Suez Canal

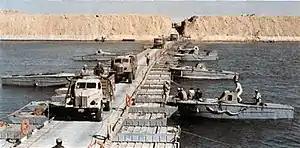
Egyptian vehicles crossing the Suez Canal on 7 October 1973, during the Yom Kippur War

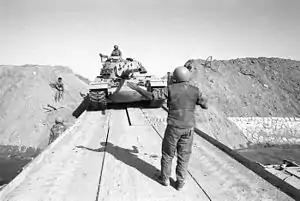
An Israeli M60/Magach tank crosses the Suez Canal, 1973

The canal had an immediate and dramatic effect on world trade. Combined with the American transcontinental railroad completed six months earlier, it allowed the world to be circled in record time. It played an important role in increasing European colonization of Africa. The construction of the canal was one of the reasons for the Panic of 1873 in Great Britain, because goods from the Far East had, until then, been carried in sailing vessels around the Cape of Good Hope and stored in British warehouses. An inability to pay his bank debts led Said Pasha's successor, Isma'il Pasha, in 1875 to sell his 44% share in the canal for £4,000,000 ($19.2 million), equivalent to £432 million to £456 million ($540 million to $570 million) in 2019, to the government of the United Kingdom. French shareholders still held the majority. Local unrest caused the British to invade in 1882 and take full control, although nominally Egypt remained part of the Ottoman Empire. The British representative from 1883 to 1907 was Evelyn Baring, 1st Earl of Cromer, who reorganized and modernized the government and suppressed rebellions and corruption, thereby facilitating increased traffic on the canal.